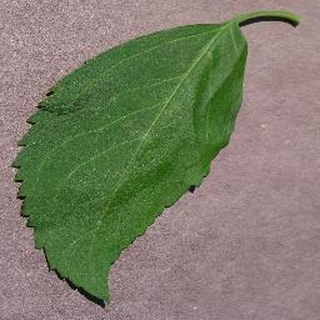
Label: healthy_cherry